Learning classifier system

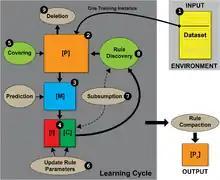
A step-wise schematic illustrating a generic Michigan-style learning classifier system learning cycle performing supervised learning

Keeping in mind that LCS is a paradigm for genetic-based machine learning rather than a specific method, the following outlines key elements of a generic, modern (i.e. post-XCS) LCS algorithm. For simplicity let us focus on Michigan-style architecture with supervised learning. See the illustrations on the right laying out the sequential steps involved in this type of generic LCS.